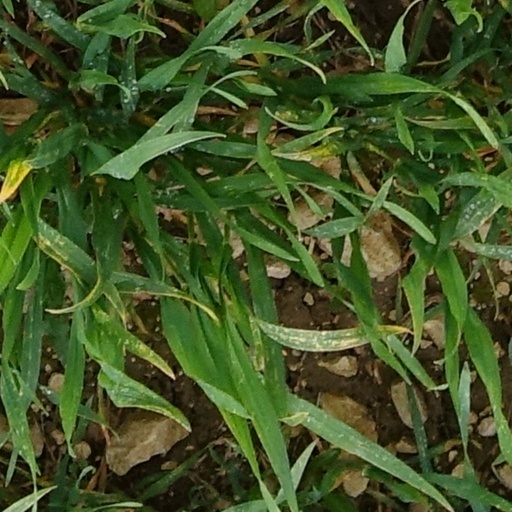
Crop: wheat